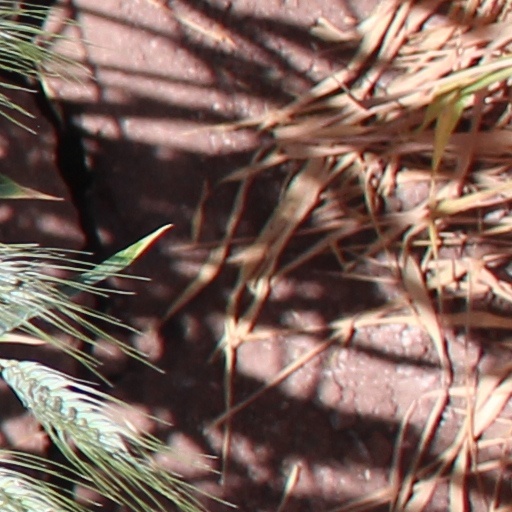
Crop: wheat